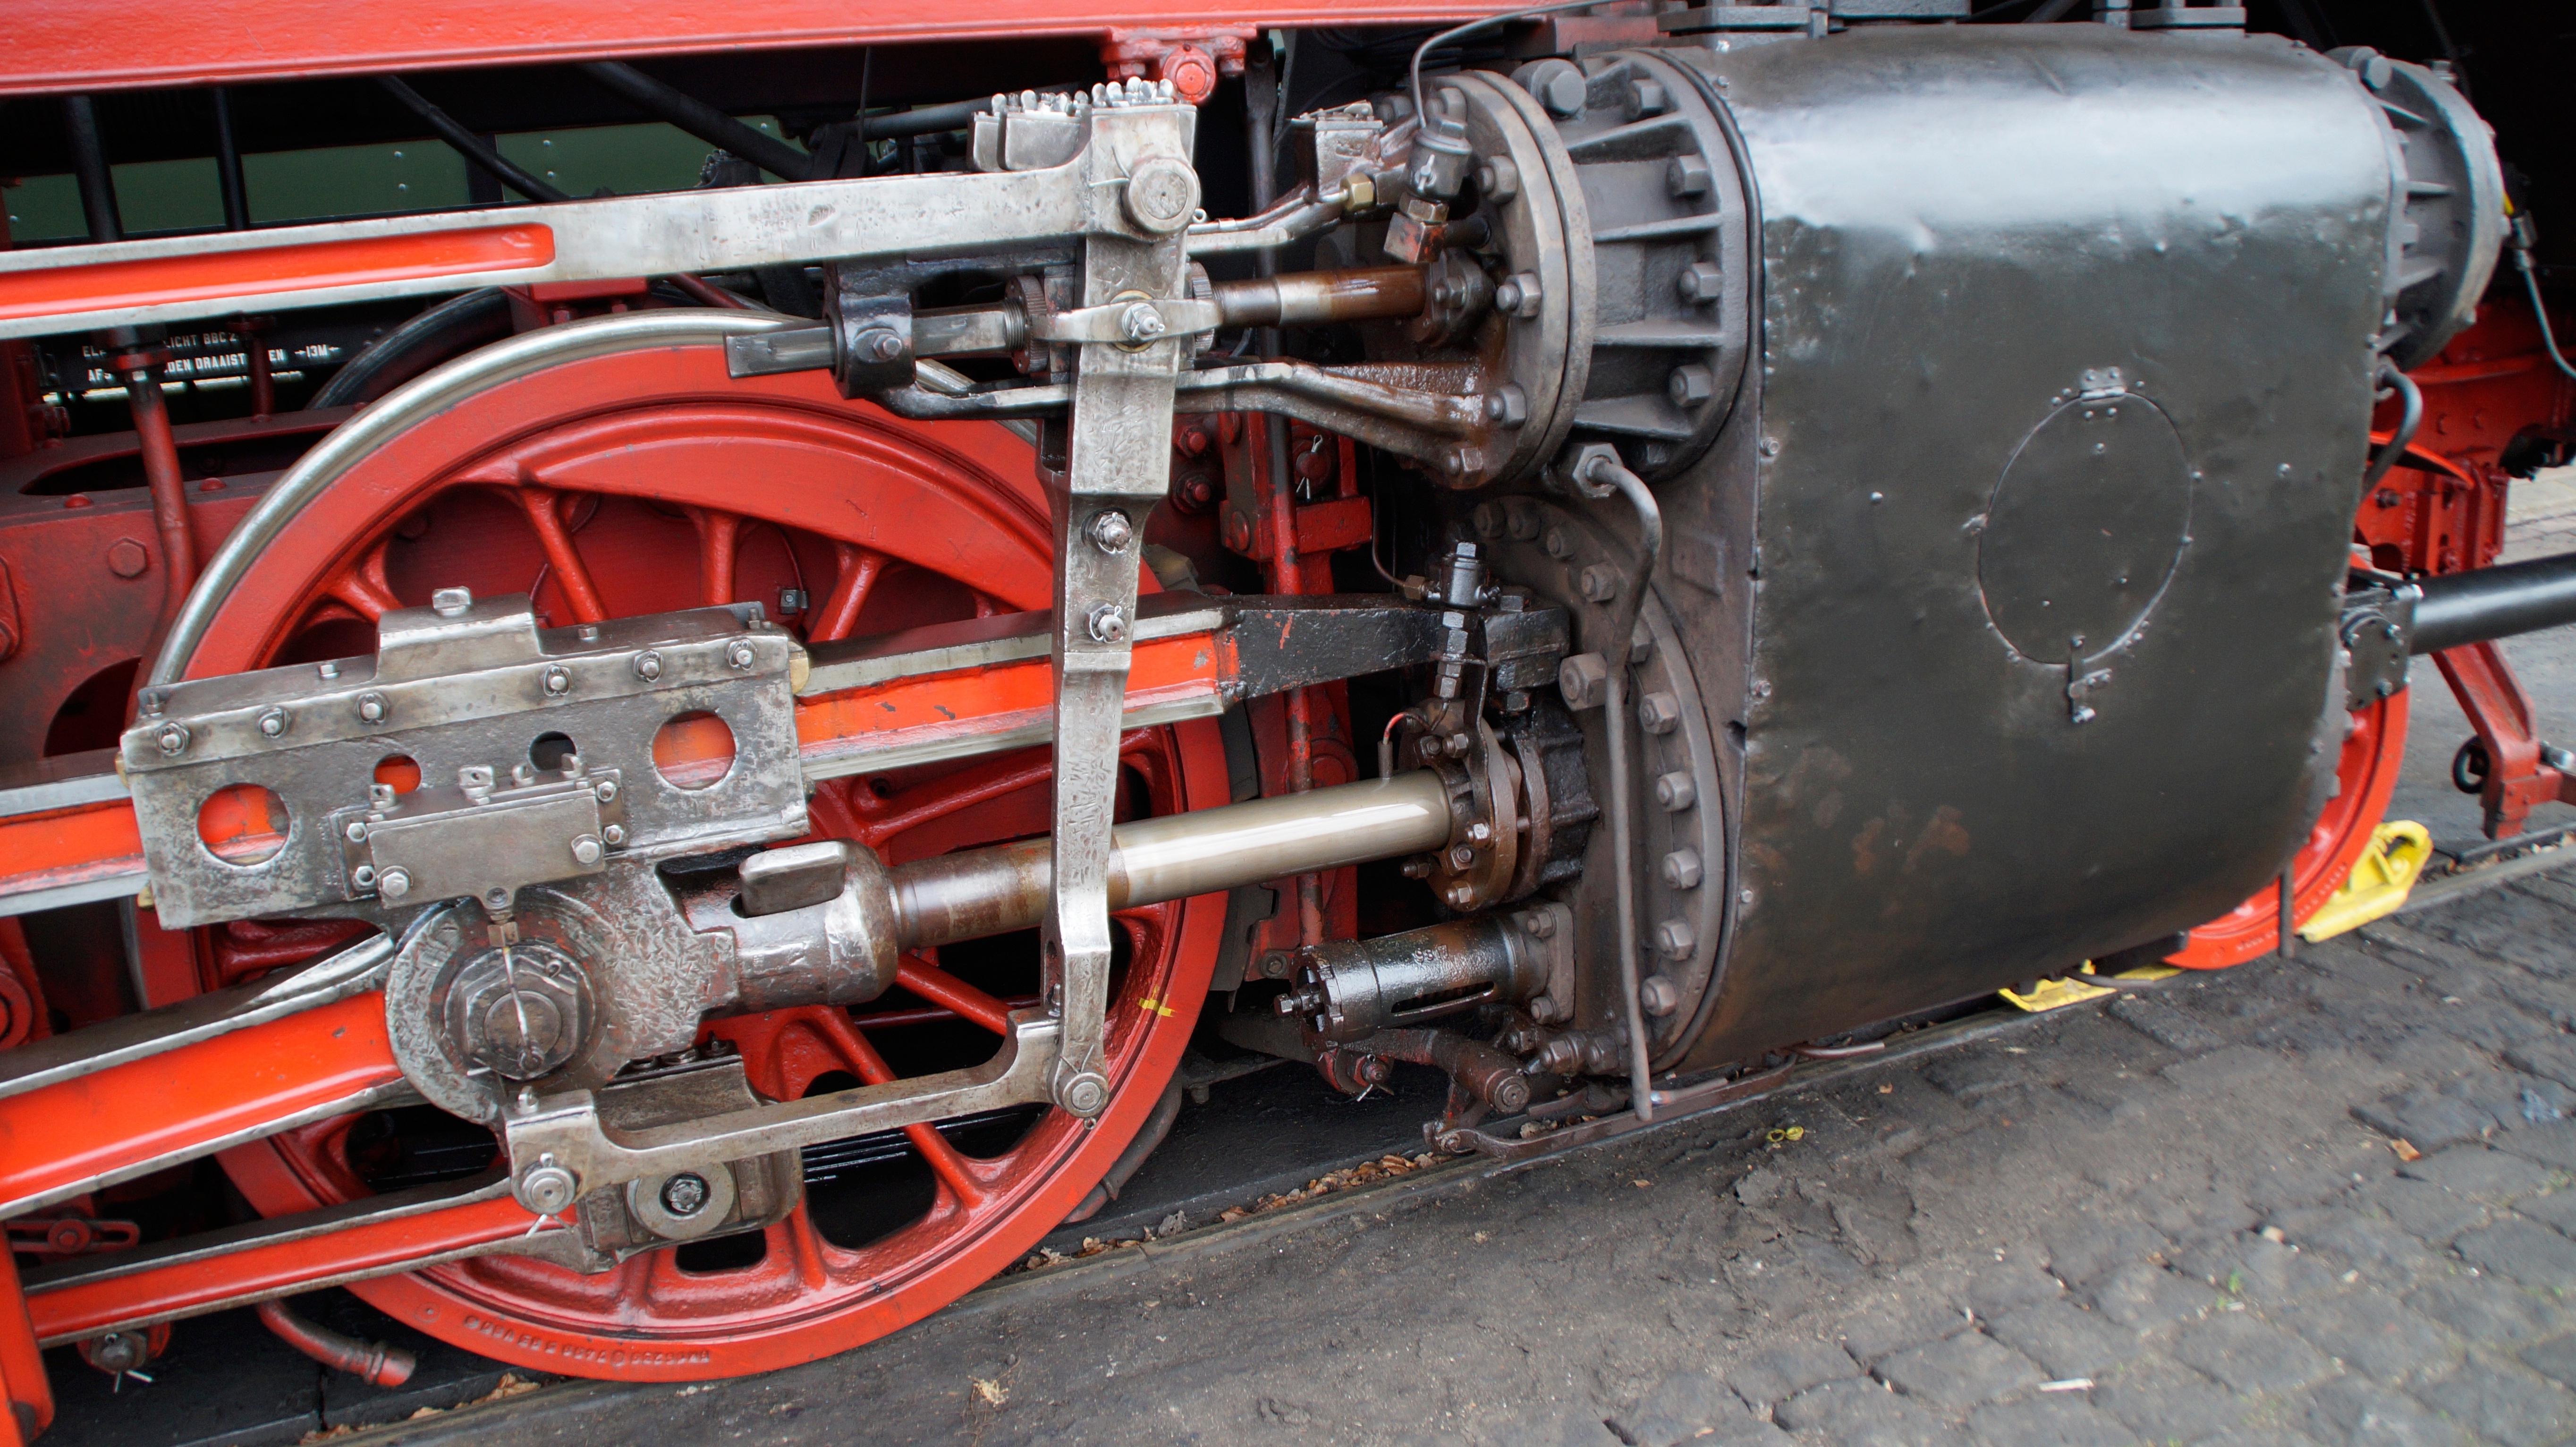
car, wheel, driving, vehicle, motor vehicle, bumper, locomotive, engine, steam train, lubrication, beekbergen, automotive exterior, aircraft engine, automotive engine part